Roger Thompson (soccer)

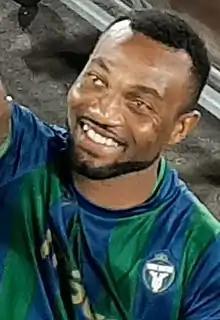
Thompson in 2021

Roger Thompson (born 19 December 1991) is a former professional soccer player who played as a centre-back. Born in Jamaica, he represented Canada at youth international level.